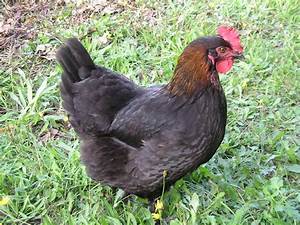
Label: chicken